Valley High School (West Des Moines, Iowa)

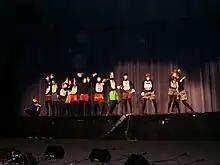
Mimes Performing at Valley's 2005 Winter Assembly

Valley High School won the 2006 National High School Mock Trial Championship, held in Oklahoma City, Oklahoma and more recently won the state competition in 2011. Valley has a large selection of clubs for students to participate in.